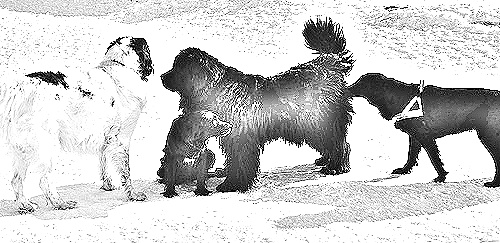
Portrait style: Sketch Portrait